Electro-responsive drug delivery

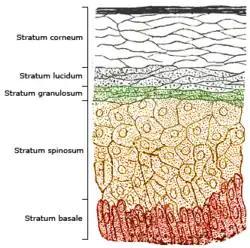
Figure 3. The epidermis skin layers including the stratum corneum.

Electro-responsive drug delivery systems are usually composed of intrinsically conducting polymers (ICPs) which are polymers with electrical properties that can alter its structure in the presence of an electrical field. With its electrical properties, intrinsically conducting polymerss can be formed into thin films by attracting them with electrodes. Many different nanostructures can be formed to create bulk reservoirs so that drugs can be stored within. An intrinsically conducting polymer known as polypyrroles can be shaped to have a wire-like structure when doped or contained with adenosine triphosphate (ATP) with almost all of the ATP being released when a negative voltage is used. ATP is typically used in many drug release experiments as ATP is a small negatively charged molecule that can be used as a model for charged drugs. intrinsically conducting polymers can also be prepared by layer-by-layer technique (LbL) which stacks ultrathin layers of alternating polymer charges to encapsulate a drug layer. When exposed to an electric potential, the entire stack disassembles due to electrostatic repulsion leading to release of the drug as seen in Figure 1. With the development of colloidal lithography, nanoparticles can be used as a template to create molds attached to an electrode. The technique immerses the electrode-nanoparticle mold into a solution containing monomer and drug which is then bonded to the mold with an electrical current. When the nanoparticles are removed through a solvent, the process creates a porous nanofilm. These create higher surface area to volume structures that release drug in under a minute upon exposure to an electrical voltage.